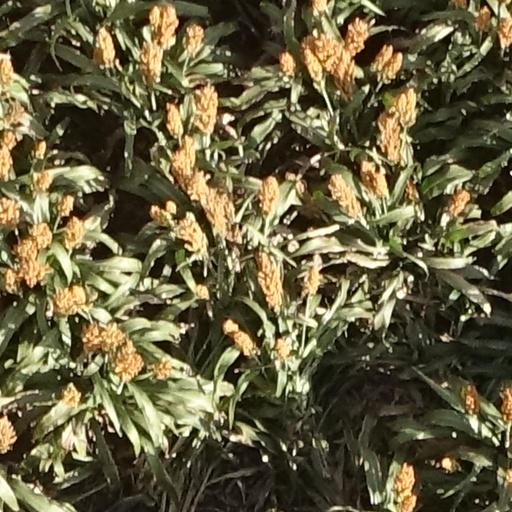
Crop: sorghum